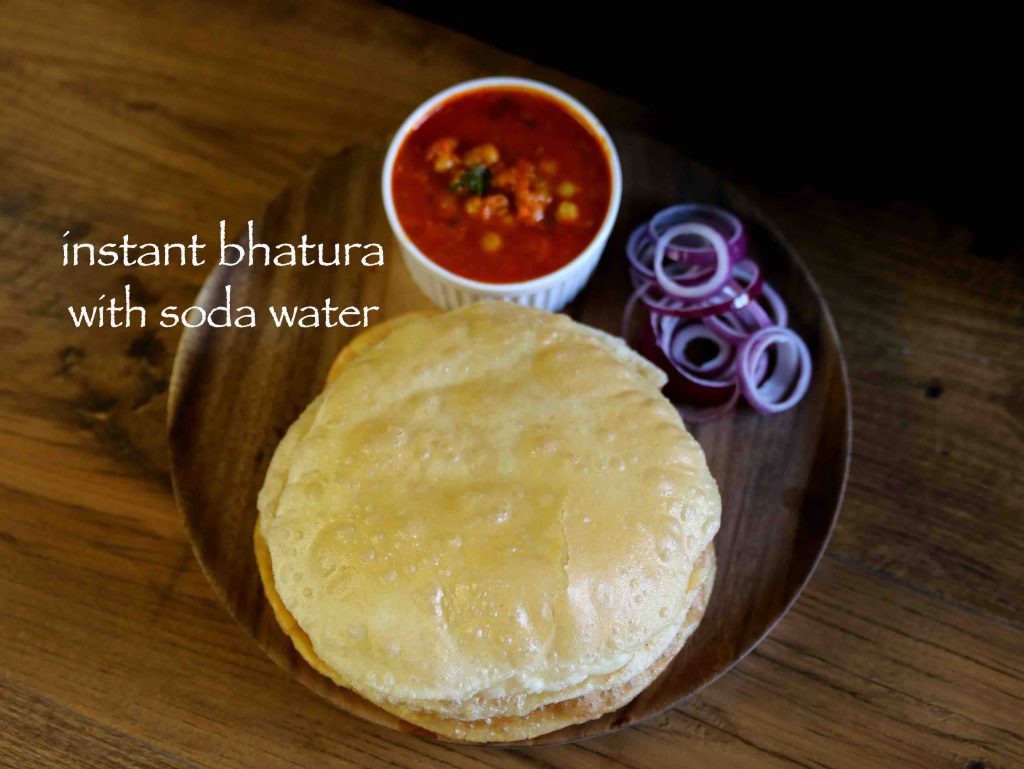
Dish: chole_bhature